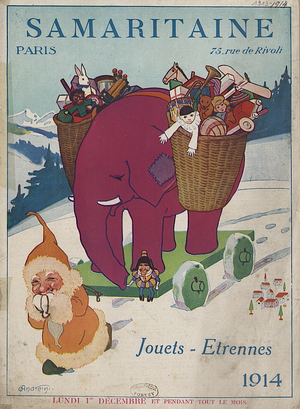
Ottorino Andreini, né en 1872 à Florence où il est mort en 1943, est un peintre, illustrateur, et affichiste italien, qui a longtemps travaillé en France.